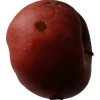
Label: Apple 17